Hussein al-Araj

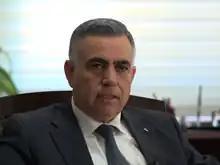

Hussein Abdallah al-Araj is a Palestinian former mayor and government minister. He was the acting mayor of Nablus, one of the largest cities in the West Bank. He was in office, heading a local government committee, from April 2004 to April 2005. He was succeeded by another local government committee led by Ghassan Hammouz. Al-Araj was also the Palestinian National Authority's Deputy Minister of Local Government in 2004-05.